List of Intel Pentium III processors

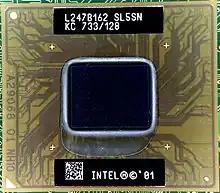
Xbox's Coppermine CPU

A custom Coppermine-based Pentium III version was developed for Microsoft's Xbox game console. The only significant change was that the chip lost half of its L2 cache, dropping it down to 128 KB. Unlike the Celeron Coppermine-128 variant with the same size L2 cache, but reduced 4-way L2 cache associativity, Xbox's Coppermine core kept all of its 8-way L2 cache associativity from the Pentium III. This means that the Xbox CPU's L2 cache is more efficient than Celeron's. The Xbox CPU was manufactured onto the same Micro-PGA2 packaging as notebook chips, but in a BGA (ball grid array) format.